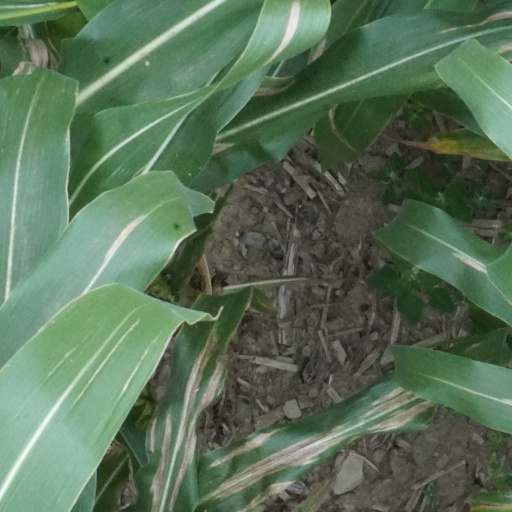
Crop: maize; corn